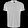
Label: T - shirt / top